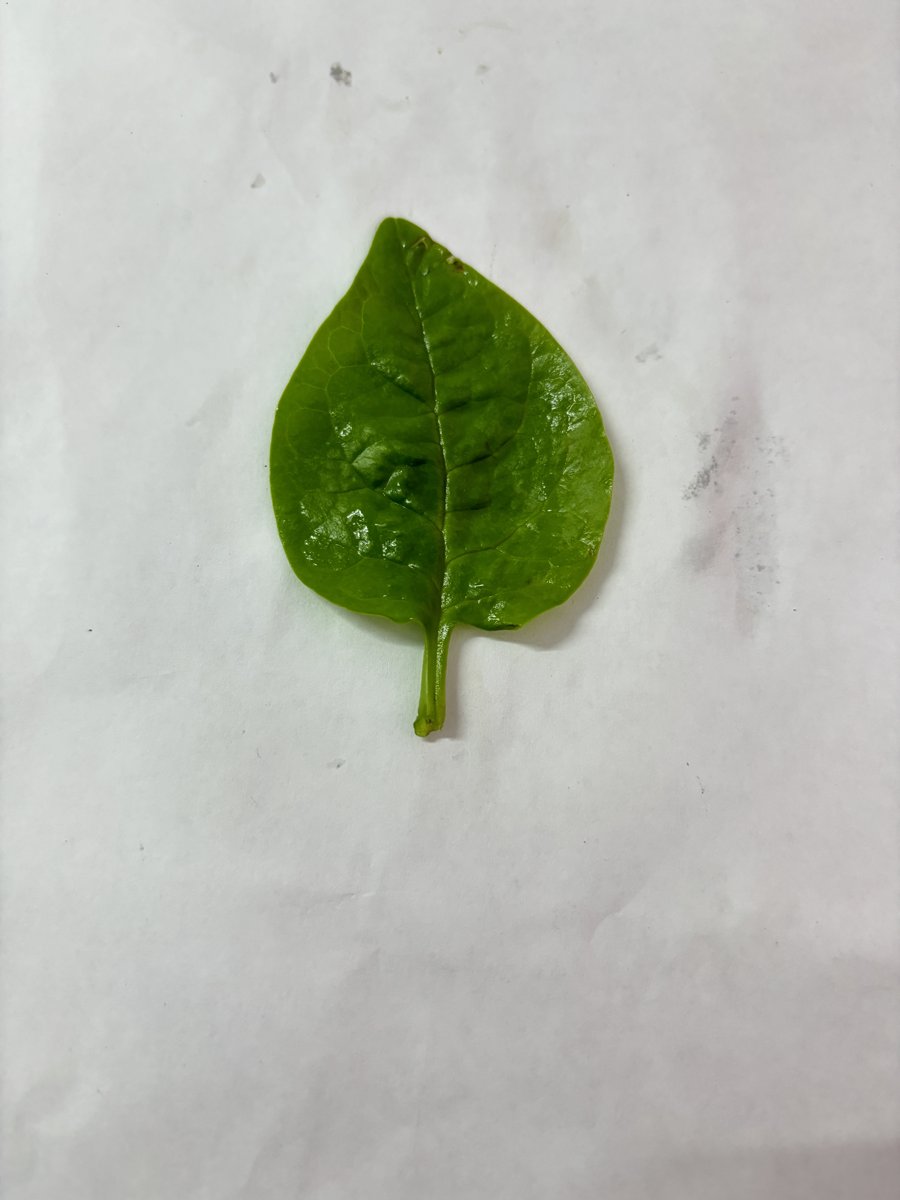
Label: Healthy-Leaf